Wake knot

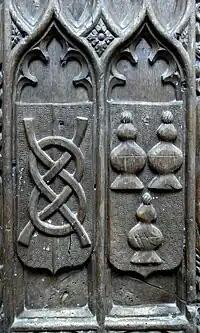
Bench end in Monkleigh Church, Devon showing the Ormonde knot and arms of Thomas Butler, 7th Earl of Ormond (c.1426-1515): "Gules, three covered cups or",

The Wake knot or Ormond knot is an English heraldic knot used historically as an heraldic badge by the Wake family, lords of the manor of Bourne in Lincolnshire and also by the Butler family, Earls of Ormond.